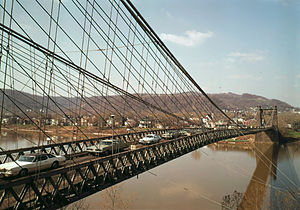
Længste hængebroer / Længste hængebroer
Wheeling Hængebroen
Liste over de længste hængebroer i verden identificerer hængebroer, der har et spænd på over 300 meter, i rækkefølge efter aftagende længde. Dette er den mest brugte måde til at sammenligne hængebroer.